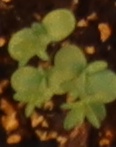
Label: Flax